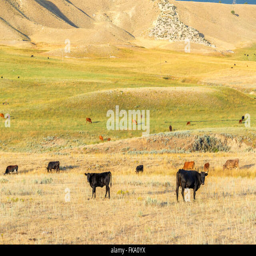
cattle grazing in a field